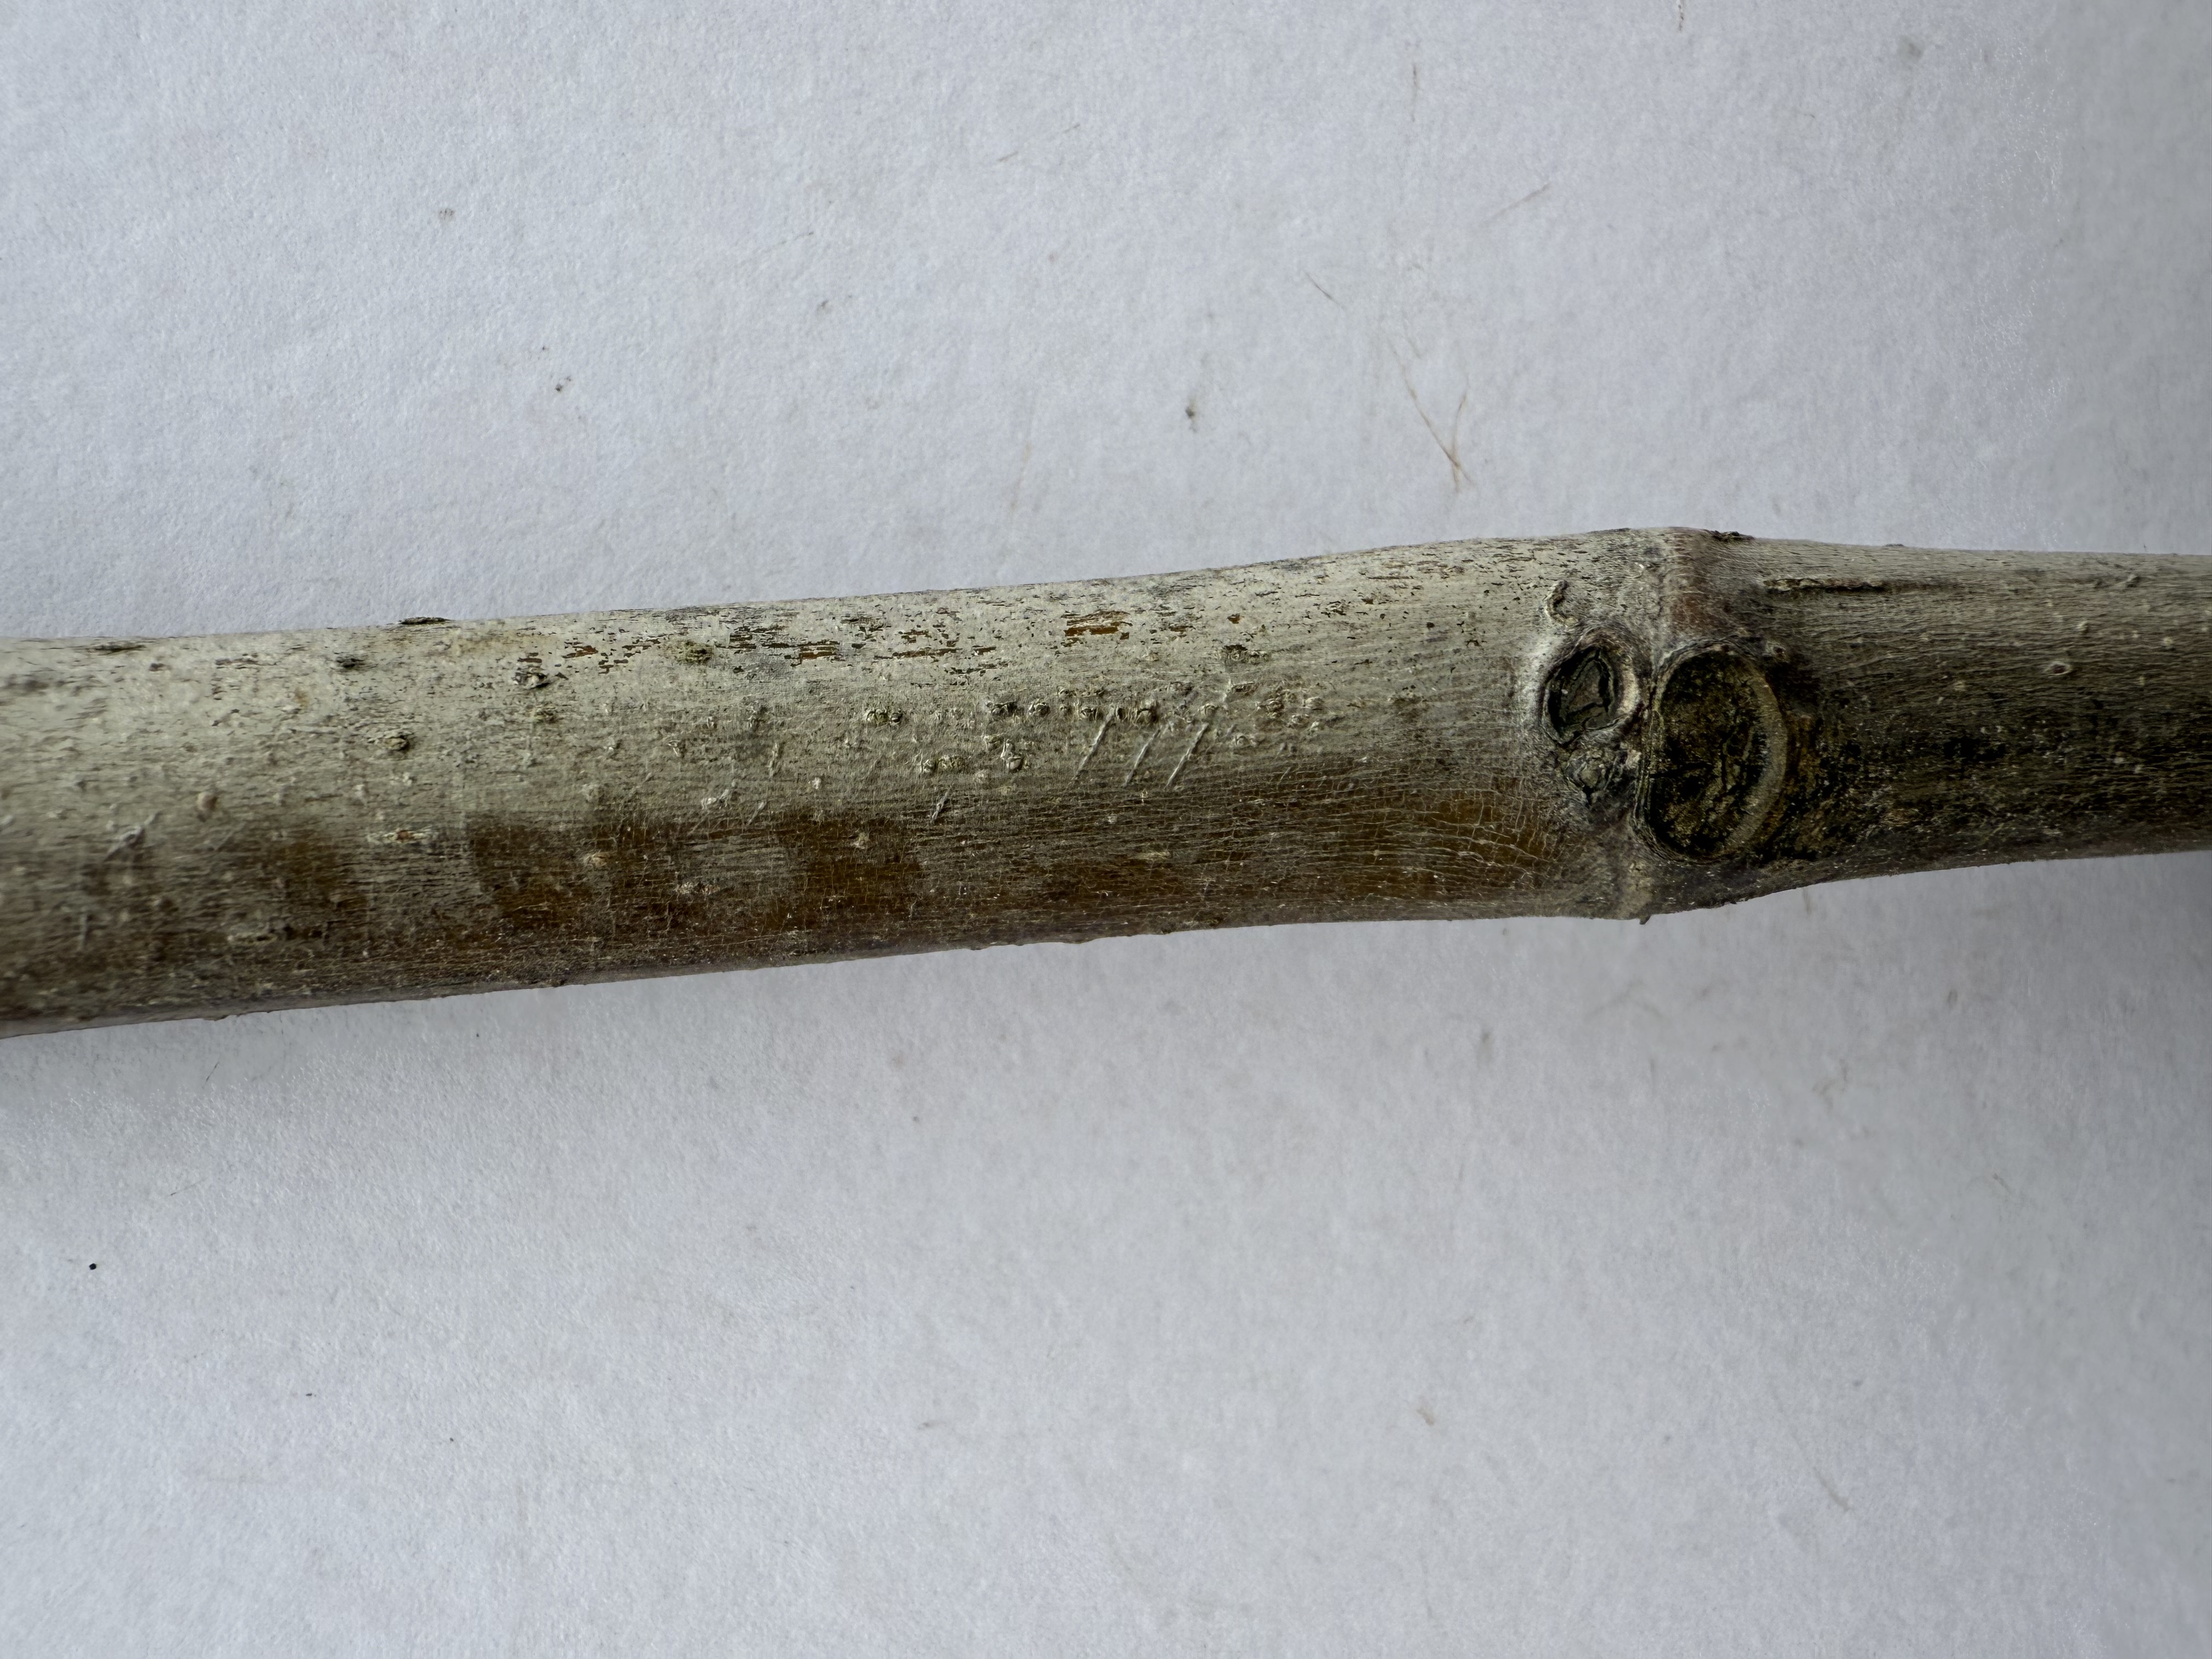
Variety: Black Fig